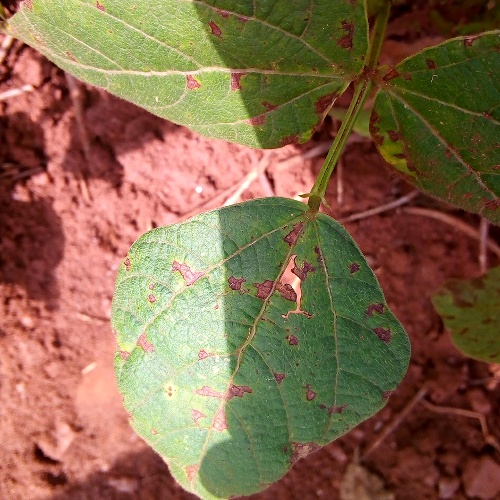
Leaf condition: angular_leaf_spot